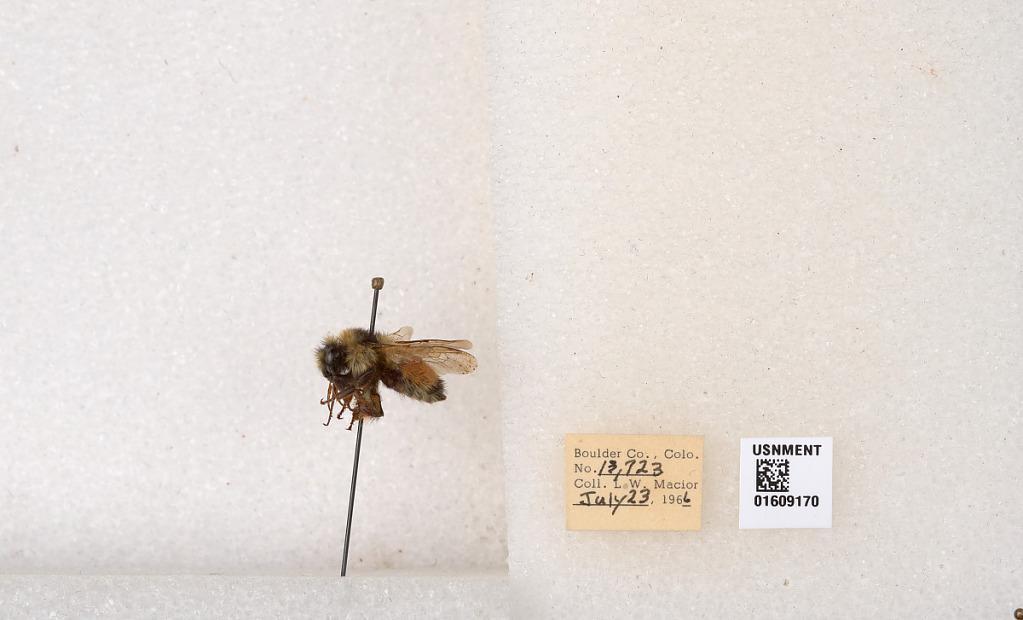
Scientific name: Bombus (Pyrobombus) sylvicola Kirby
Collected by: L. Macior
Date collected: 1966-7-23
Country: United States
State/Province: Colorado
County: Boulder
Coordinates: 40.0263, -105.3